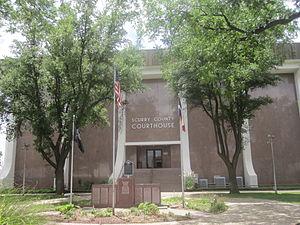
Le comté de Scurry, en anglais : Scurry County, est un comté situé au nord de la partie centrale de l'État du Texas aux États-Unis. Fondé le 19 novembre 1876, son siège de comté est la ville de Snyder. Selon le recensement des États-Unis de 2010, sa population est de 16 921 habitants. Le comté a une superficie de 2 350,4 km², dont 2 345 km² de surfaces terrestres. Il est baptisé en l'honneur du général William Read Scurry de l'Armée des États confédérés.